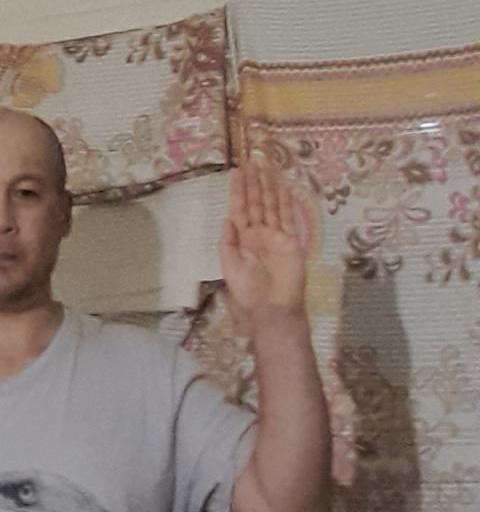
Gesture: stop